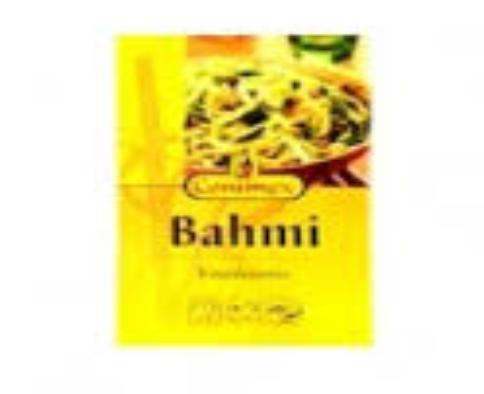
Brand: Conimex
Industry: Food